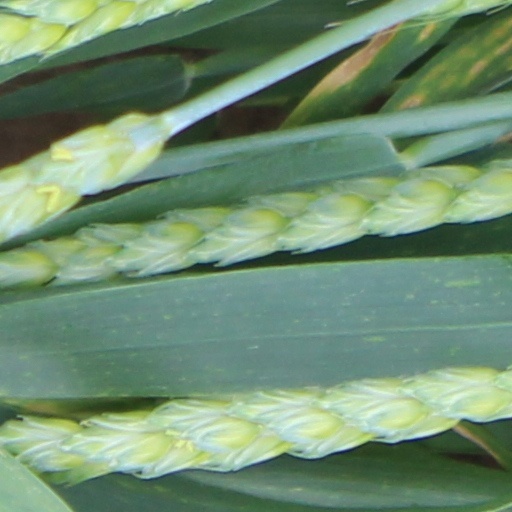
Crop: wheat